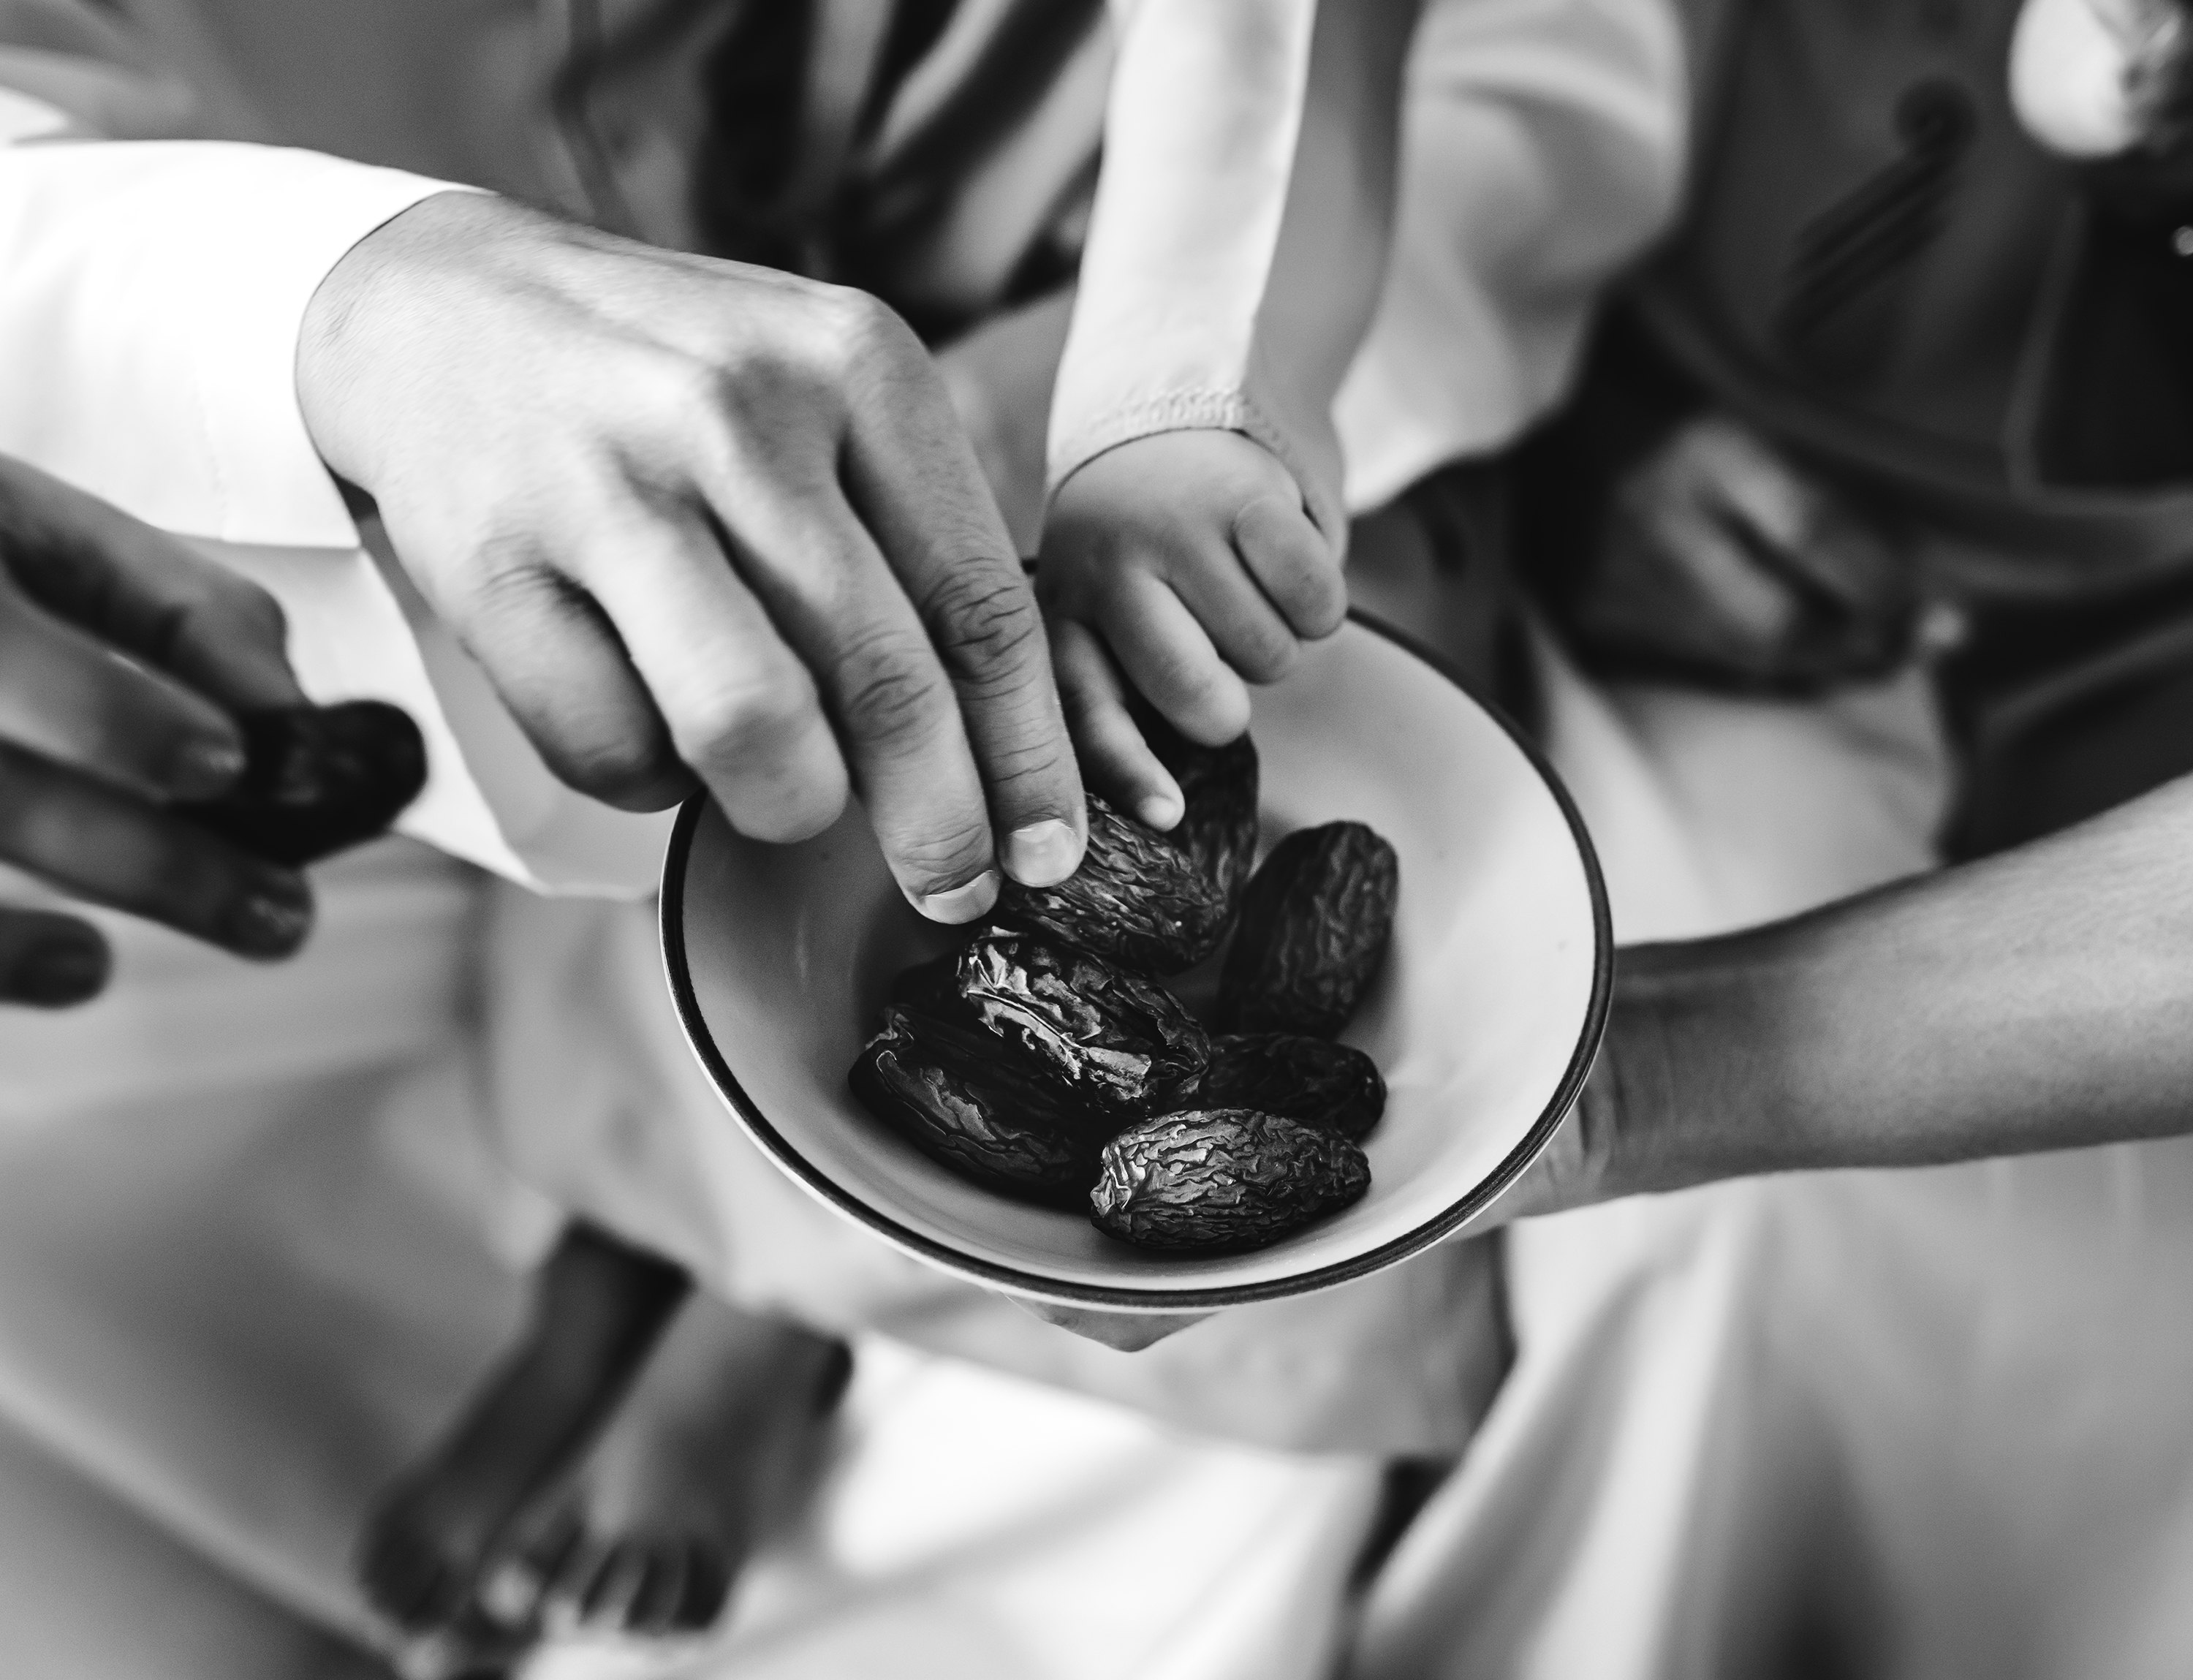
berry, bowl, closeup, cultural, date, date fruits, delicious, dessert, dried dates, dry, eating, family, food, friends, fruit, halal, halal food, hands, iftar, islamic, mediterranean, muslim, natural, nutrition, organic, palm, picking, ramadan, raw, ripped, sharing, snack, sweet, taking, tasty, together, traditional, tropical, black and white, hand, finger, monochrome photography, monochrome, nail